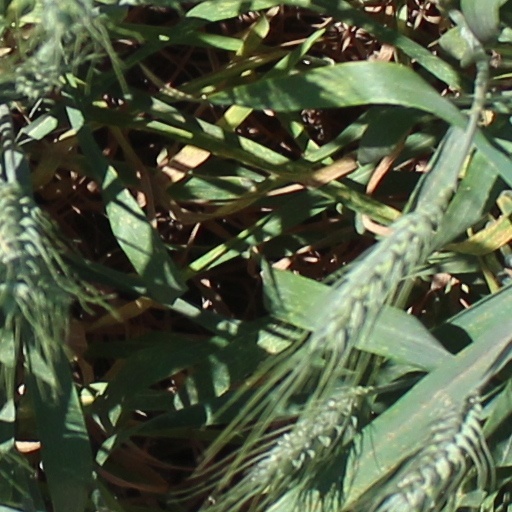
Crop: wheat